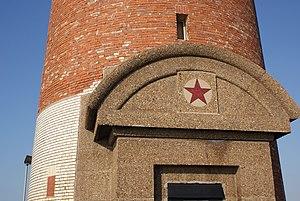
Feu de saint-Pol - Dunkerque, France
Le feu de Saint-Pol est un phare situé au bout de la jetée ouest du port de Dunkerque, inscrit aux monuments historiques. Propriété de l'État, il est envisagé de le céder aux collectivités locales. Paradoxalement, il doit son nom à Saint-Pol-sur-Mer, bien qu'il se trouve à Dunkerque.